Quentin Davies

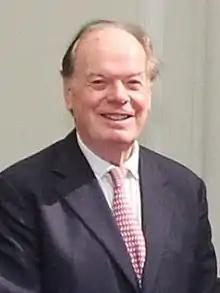
Davies in 2015

John Quentin Davies, Baron Davies of Stamford (29 May 1944 – 13 January 2025) was a British Labour politician and life peer who served as the Member of Parliament (MP) for Grantham and Stamford from 1987 to 2010. He served as a junior defence minister in the Brown ministry from 2008 to 2010.